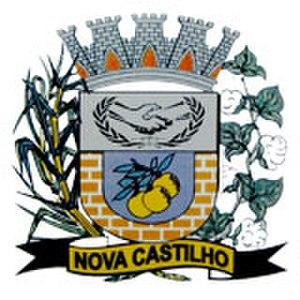
Nova Castilho est une municipalité brésilienne de l'État de São Paulo et la Microrégion d'Auriflama.